Argentina national football team records and statistics

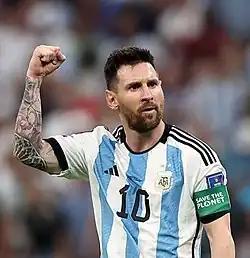
Lionel Messi is Argentina's most-capped player ever and also its all-time top scorer

The World Cup Golden Ball has been given by FIFA to the best player at the World Cup since 1982; Argentina players have won it thrice; Maradona in 1986 and Messi in 2014 and 2022.